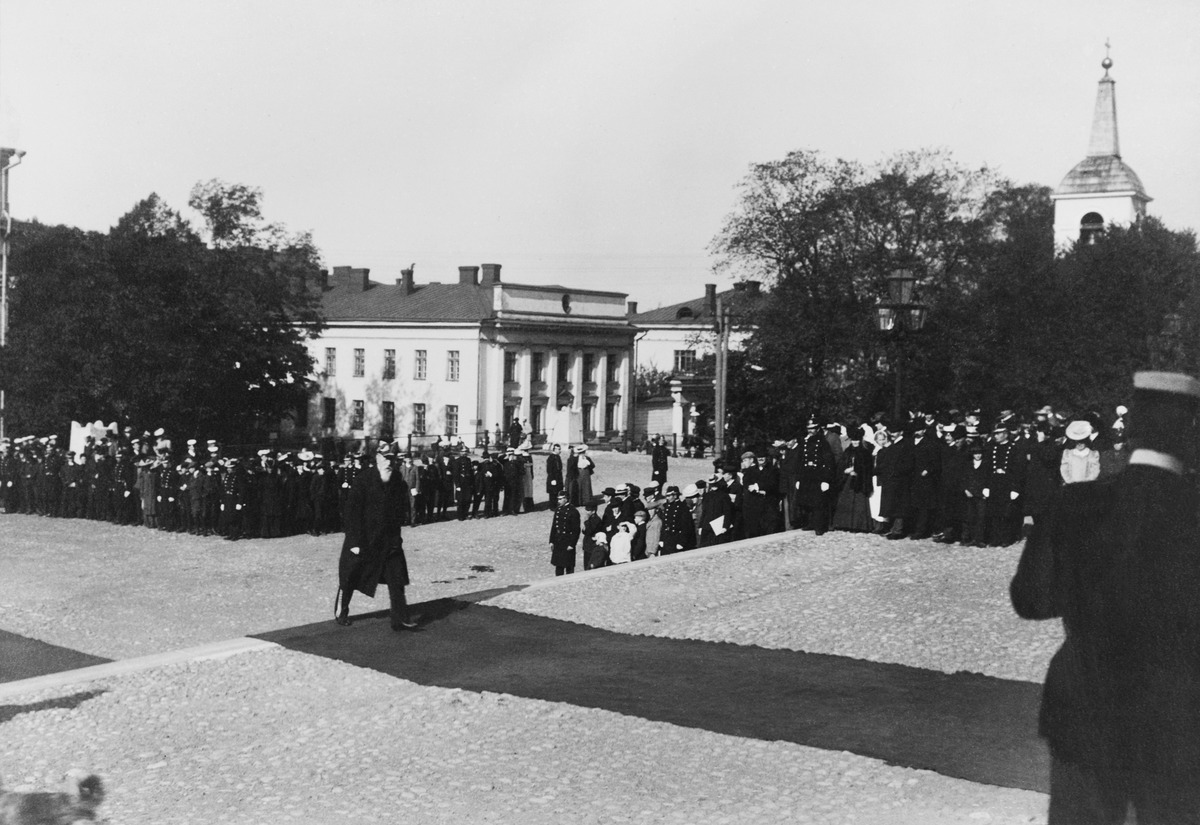
Viimeisten säätyvaltiopäivien päättäjäiset
sisällön kuvaus: Viimeisten säätyvaltiopäivien päättäjäiset. Senaattori Leo Mechelin menossa päättäjäisjumalanpalvelukseen Nikolainkirkkoon (= Helsingin tuomiokirkko). mustavalkoinen
Ajankohta: kuvausaika 18.09.1906
Paikka: Suomi, Uusimaa, Helsinki, Kruununhaka Helsinki, Unioninkatu 29
Aiheet: Mechelin, Leopold Henrik Stanislaus, valtiopäivät, säätyvaltiopäivät, senaattorit, kansanedustajat, jumalanpalvelus